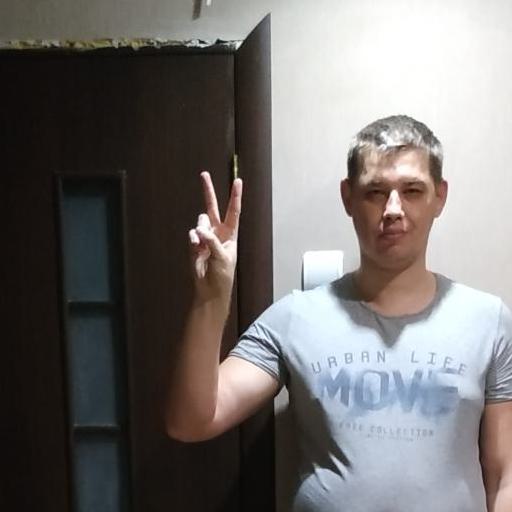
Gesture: peace